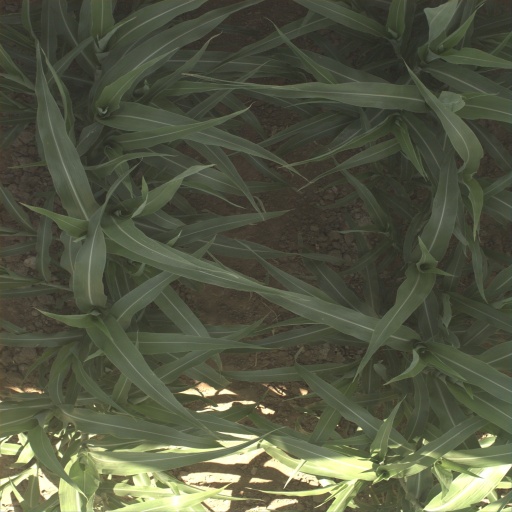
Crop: sorghum